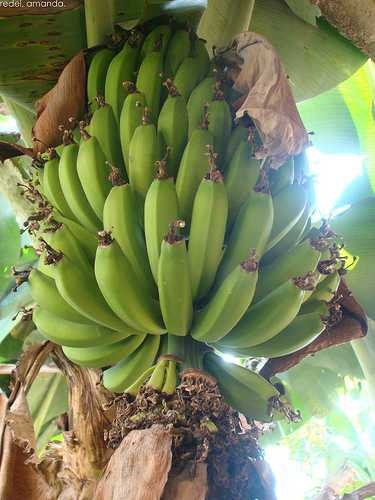
Label: Banana